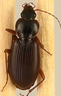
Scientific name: Synuchus impunctatus
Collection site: Bartlett Experimental Forest NEON (BART), plot BART_068